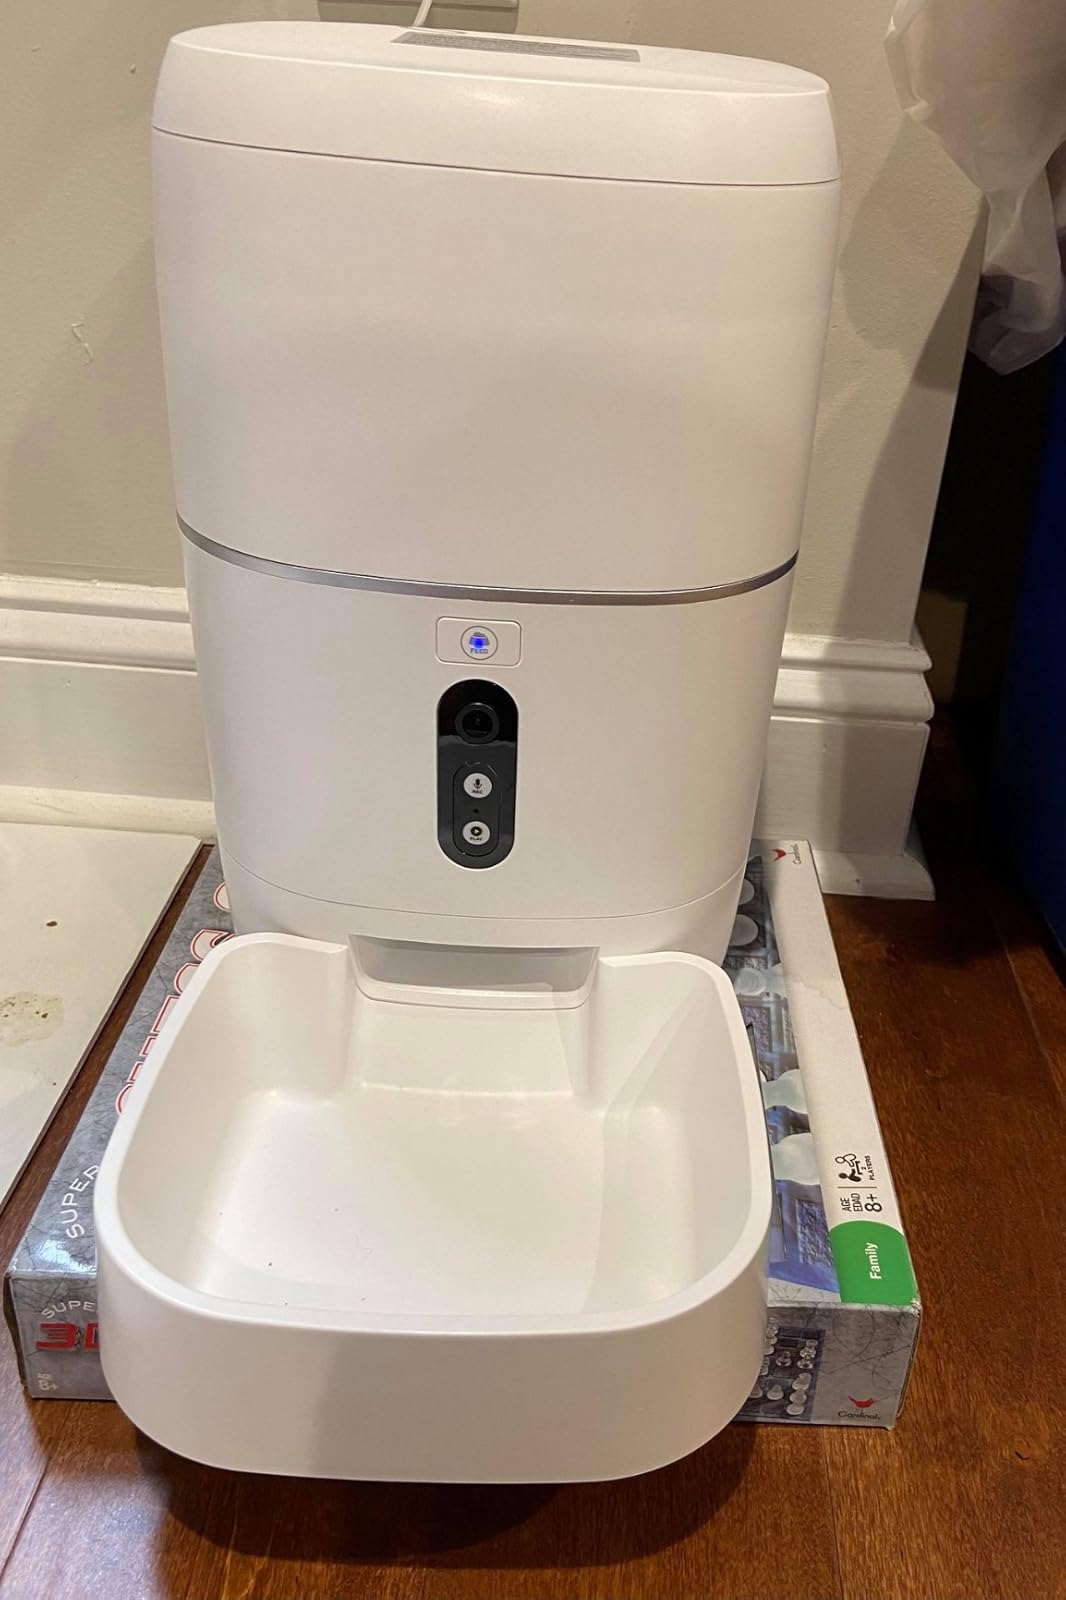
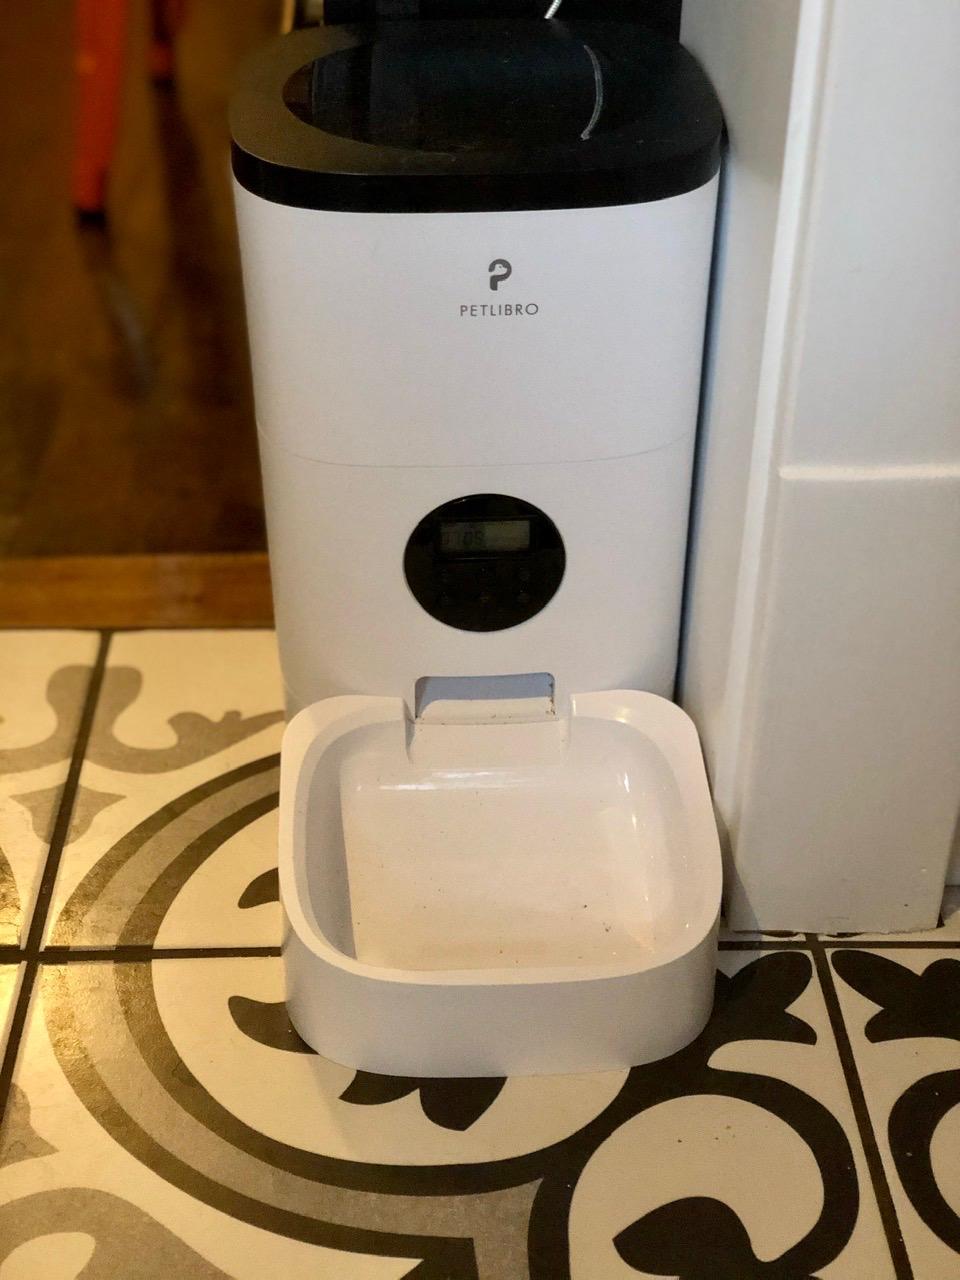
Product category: items_feeder
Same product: no